Bullseye (American TV program)

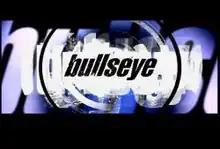

Bullseye is a news and analysis program that aired on CNBC at 6 pm ET weekdays from December 8, 2003 to March 11, 2005. Hosted by Dylan Ratigan, it covered breaking news stories from business to pop culture and offered guidance on personal finance with the help of CNBC reporter Steve Liesman and his economy charts drawn on "Easels". The program had music selected by a CNBC intern called Grecco.